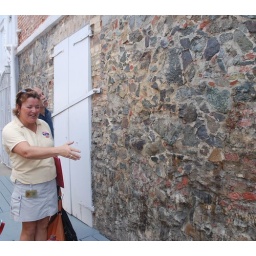
Our tour guide, expounding on the lava rock used for building material in Charlotte Amalie. April 15, 2007